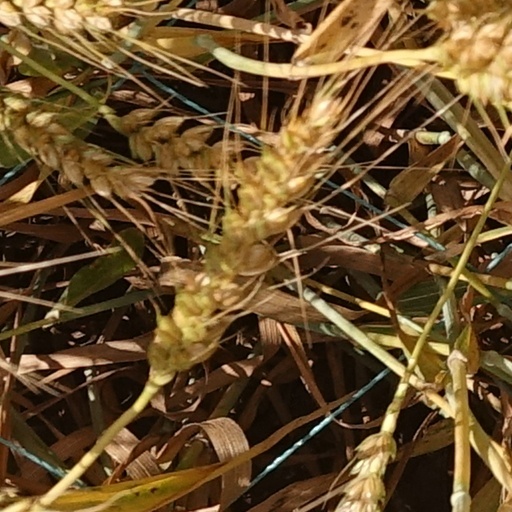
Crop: wheat